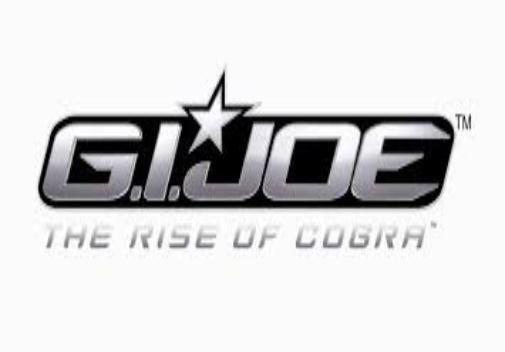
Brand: g.i. joe
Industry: Leisure